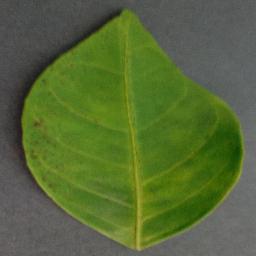
Label: Orange___Haunglongbing_(Citrus_greening)